Camillo Miola

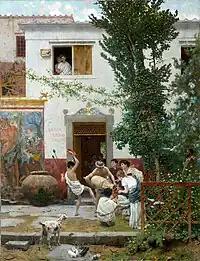
"Horace in the Villa"

Miola was born in Naples. He received a Jesuit education and briefly worked for the government, while pursuing his interest in art. At the age of 21 became a pupil of the Royal Institute of Fine Arts in Naples, where his primary instructor was Domenico Morelli. He was a contemporary of another Morelli pupil, Giuseppe Boschetto, who also painted Ancient Roman topics.